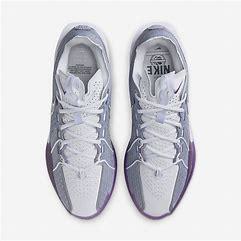
Brand: Nike
Model: G T Cut 3